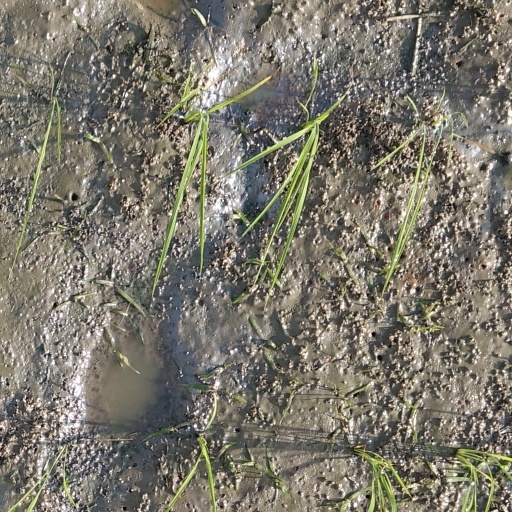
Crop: rice